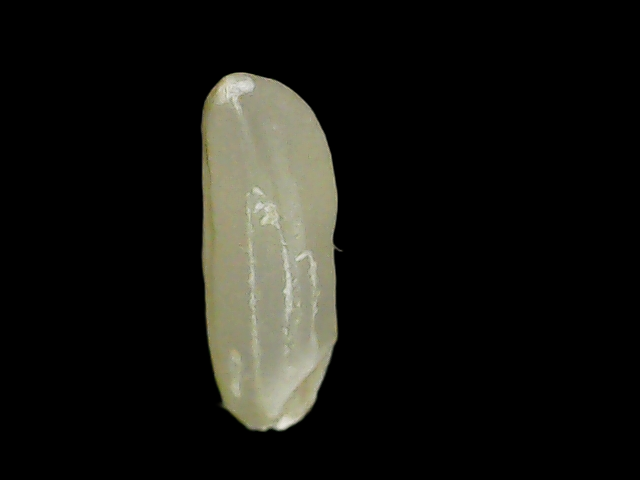
Rice variety: Binadhan7